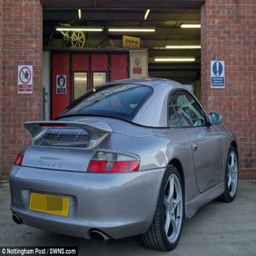
automobile make was worth £ 80,000 and was incredibly rare